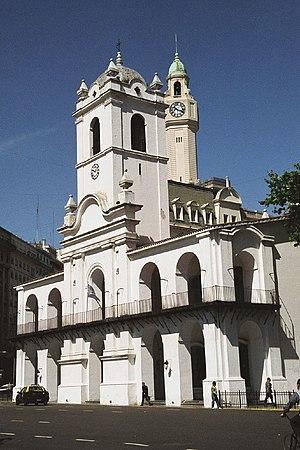
Les invasions britanniques du Rio de la Plata furent une série d'expéditions britanniques dirigées contre les colonies espagnoles de la région entre 1806 et 1807, qui se soldèrent par une défaite humiliante du Royaume-Uni.